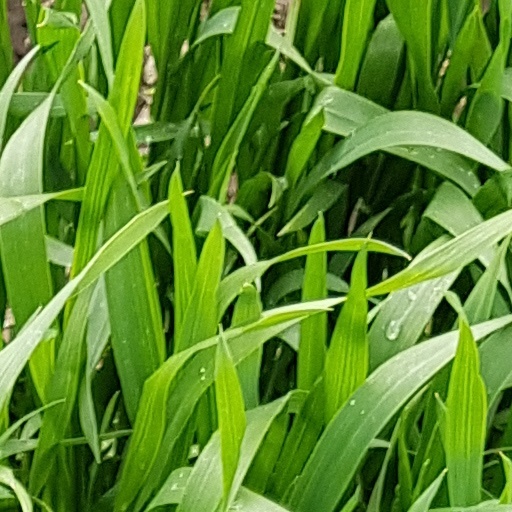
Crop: wheat